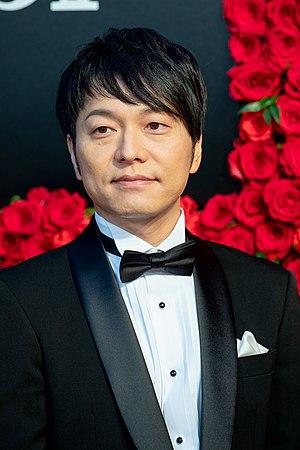
Kenji Nojima, né le 16 mars 1976 à Tōkyō, est un seiyū.